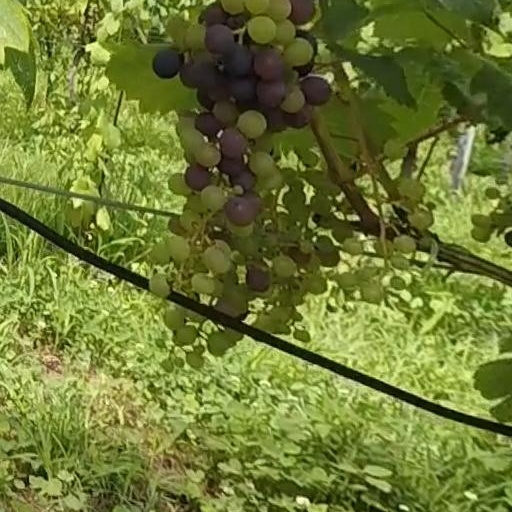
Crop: grape